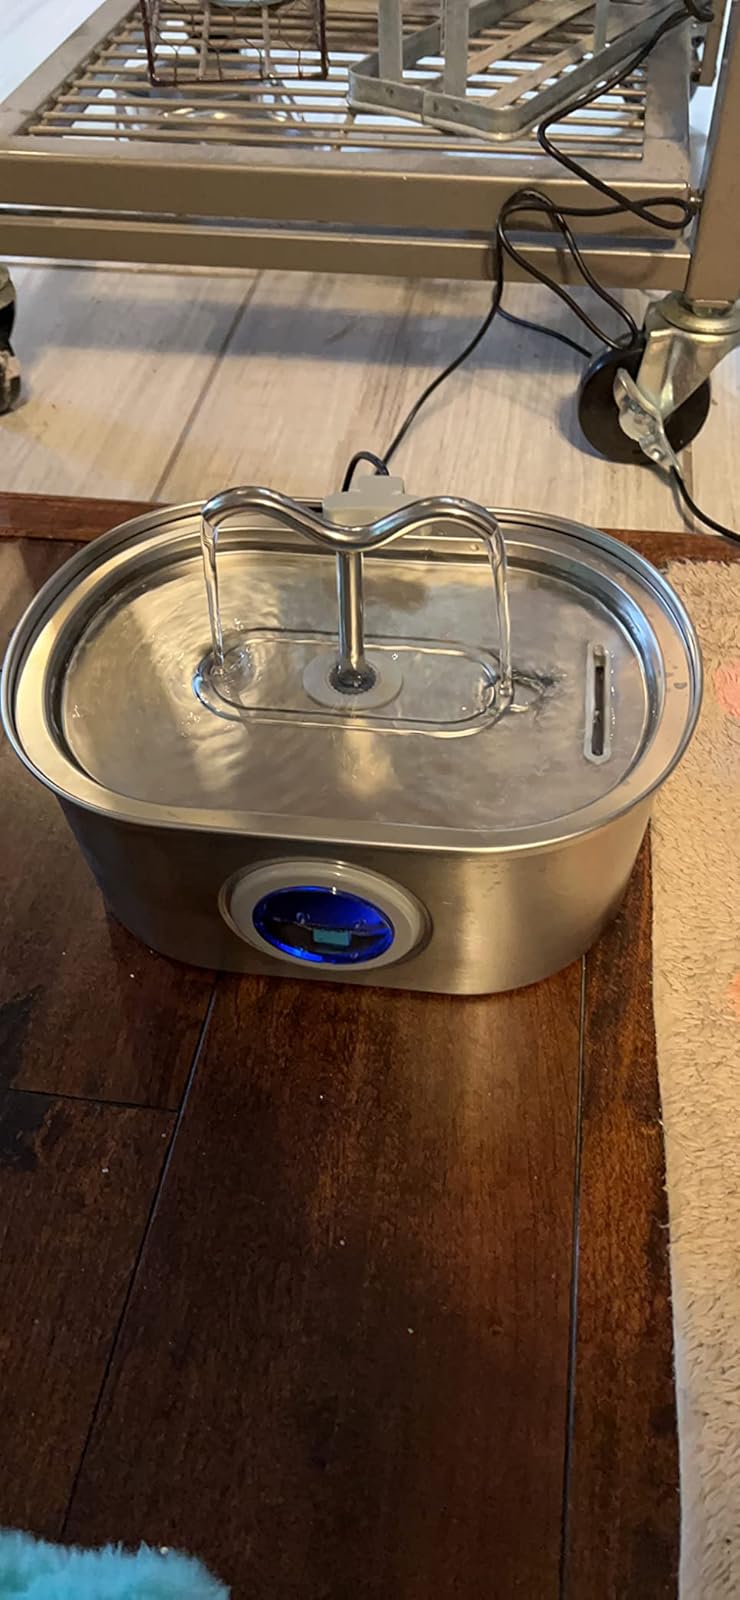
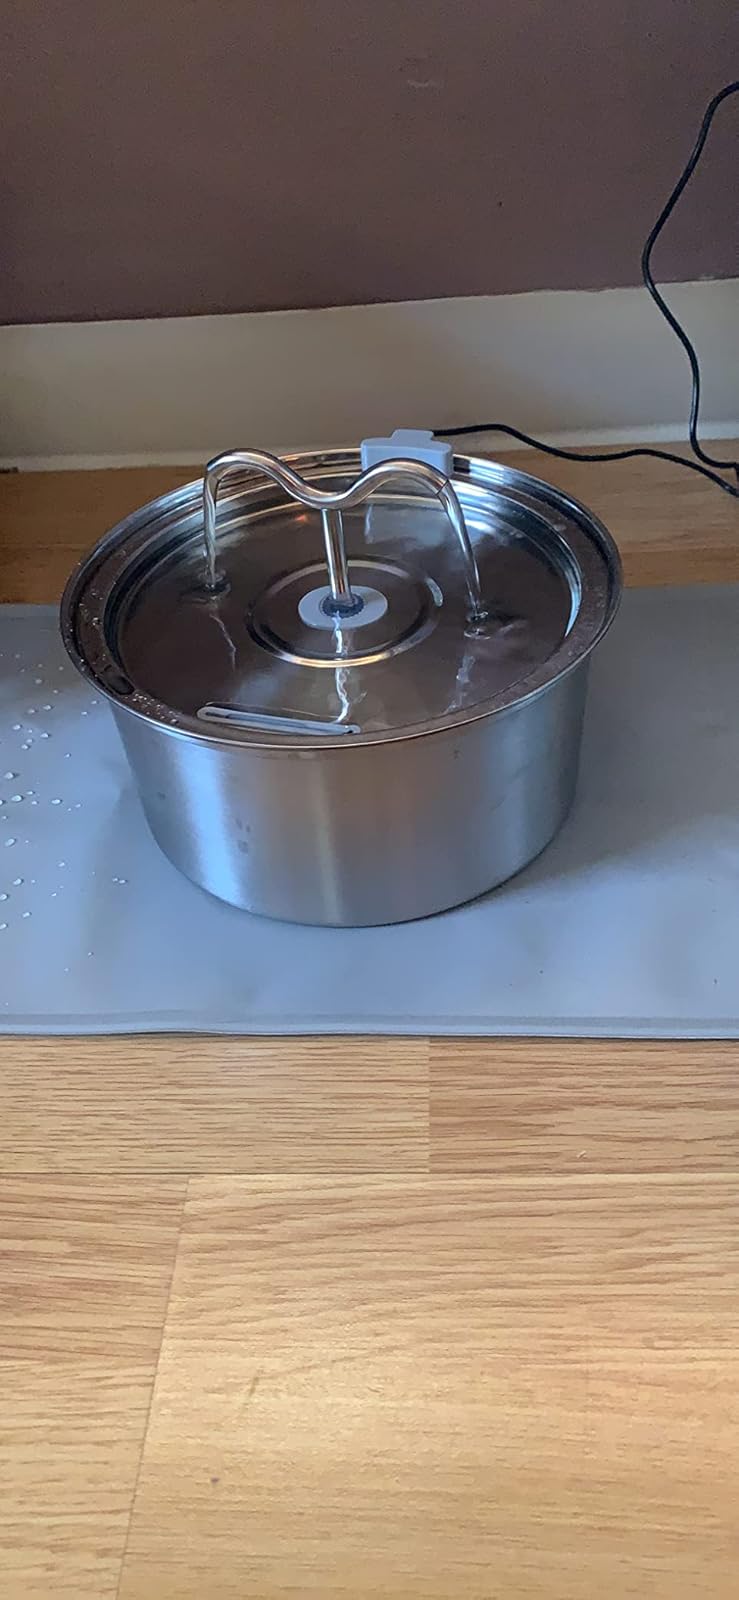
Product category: items_bowl
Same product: no